Bernt Balchen

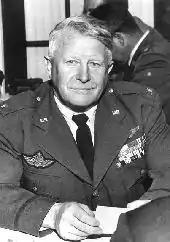
Bernt Balchen, 1950

Bernt Balchen (23 October 1899 – 17 October 1973) was a Norwegian pioneer polar aviator, navigator, aircraft mechanical engineer and military leader. A Norwegian native, he later became an American citizen and was a recipient of the Distinguished Flying Cross.